Jonathan Blow

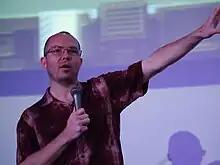
Blow discussed the similarities between free-to-play games and bad television at a CreativeMornings meetup in Portland in 2013.

Blow has been characterized by "VentureBeat" as having a "reputation for doing outstanding work", and is known for voicing his opinions about the gaming industry. He has been described as a "prickly genius", and as the game industry's "most cerebral developer, but also as its most incisive and polarizing internal critic". Commenting on his criticism, Blow said "I honestly say what I think about games, and I honestly say if I think something is good or not, and why". Stephen Totilo of "Kotaku" said Blow's criticism is not targeted towards individuals or specific games but industry trends.